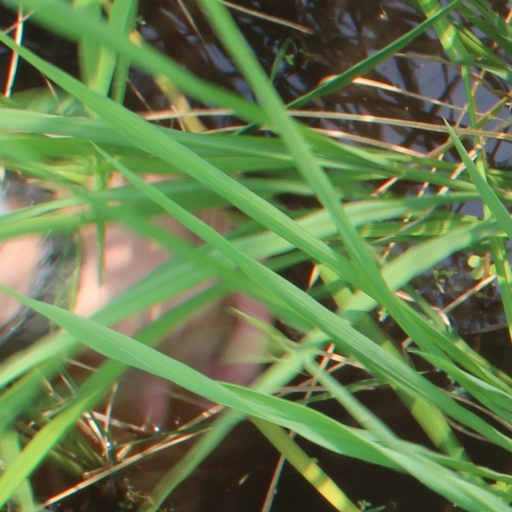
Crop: rice